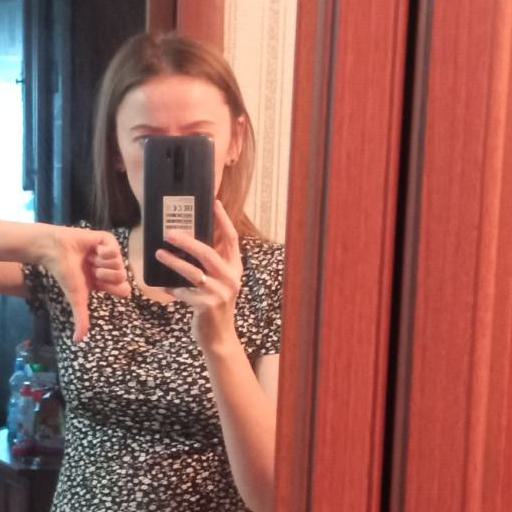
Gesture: no_gesture